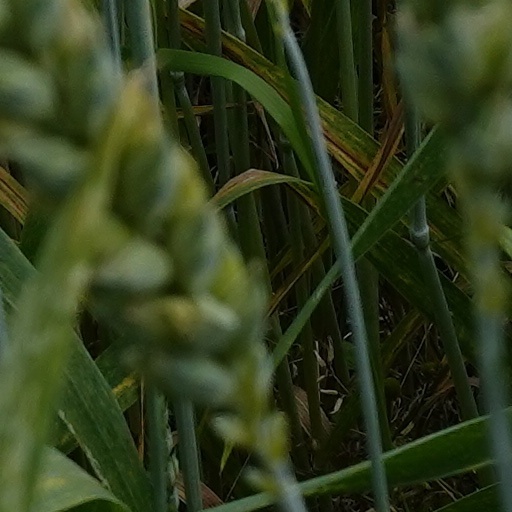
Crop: wheat